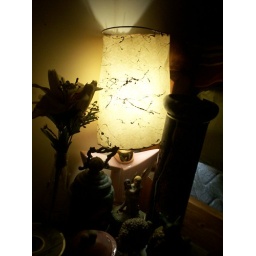
a lamp in my room, where I had it before I got my beautiful flower lamp